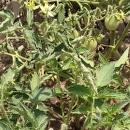
Crop: Tomato
Condition: virosis-d